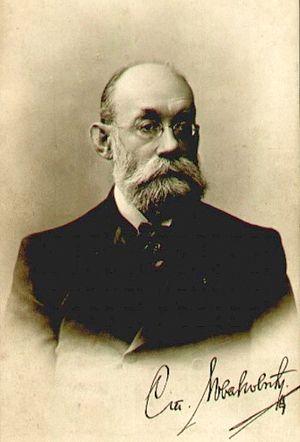
Konstantin "Stojan" Novaković, né le 1ᵉʳ novembre 1842 à Šabac et mort le 18 février 1915 à Niš, est un historien, homme politique et diplomate serbe. À deux reprises, il fut premier ministre du Royaume de Serbie.
La maison Popović à Niš se trouve à Niš, dans la municipalité de Medijana et dans le district de Nišava, en Serbie. Elle est inscrite sur la liste des monuments culturels protégés de la République de Serbie.